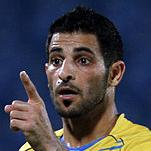
Age: 29